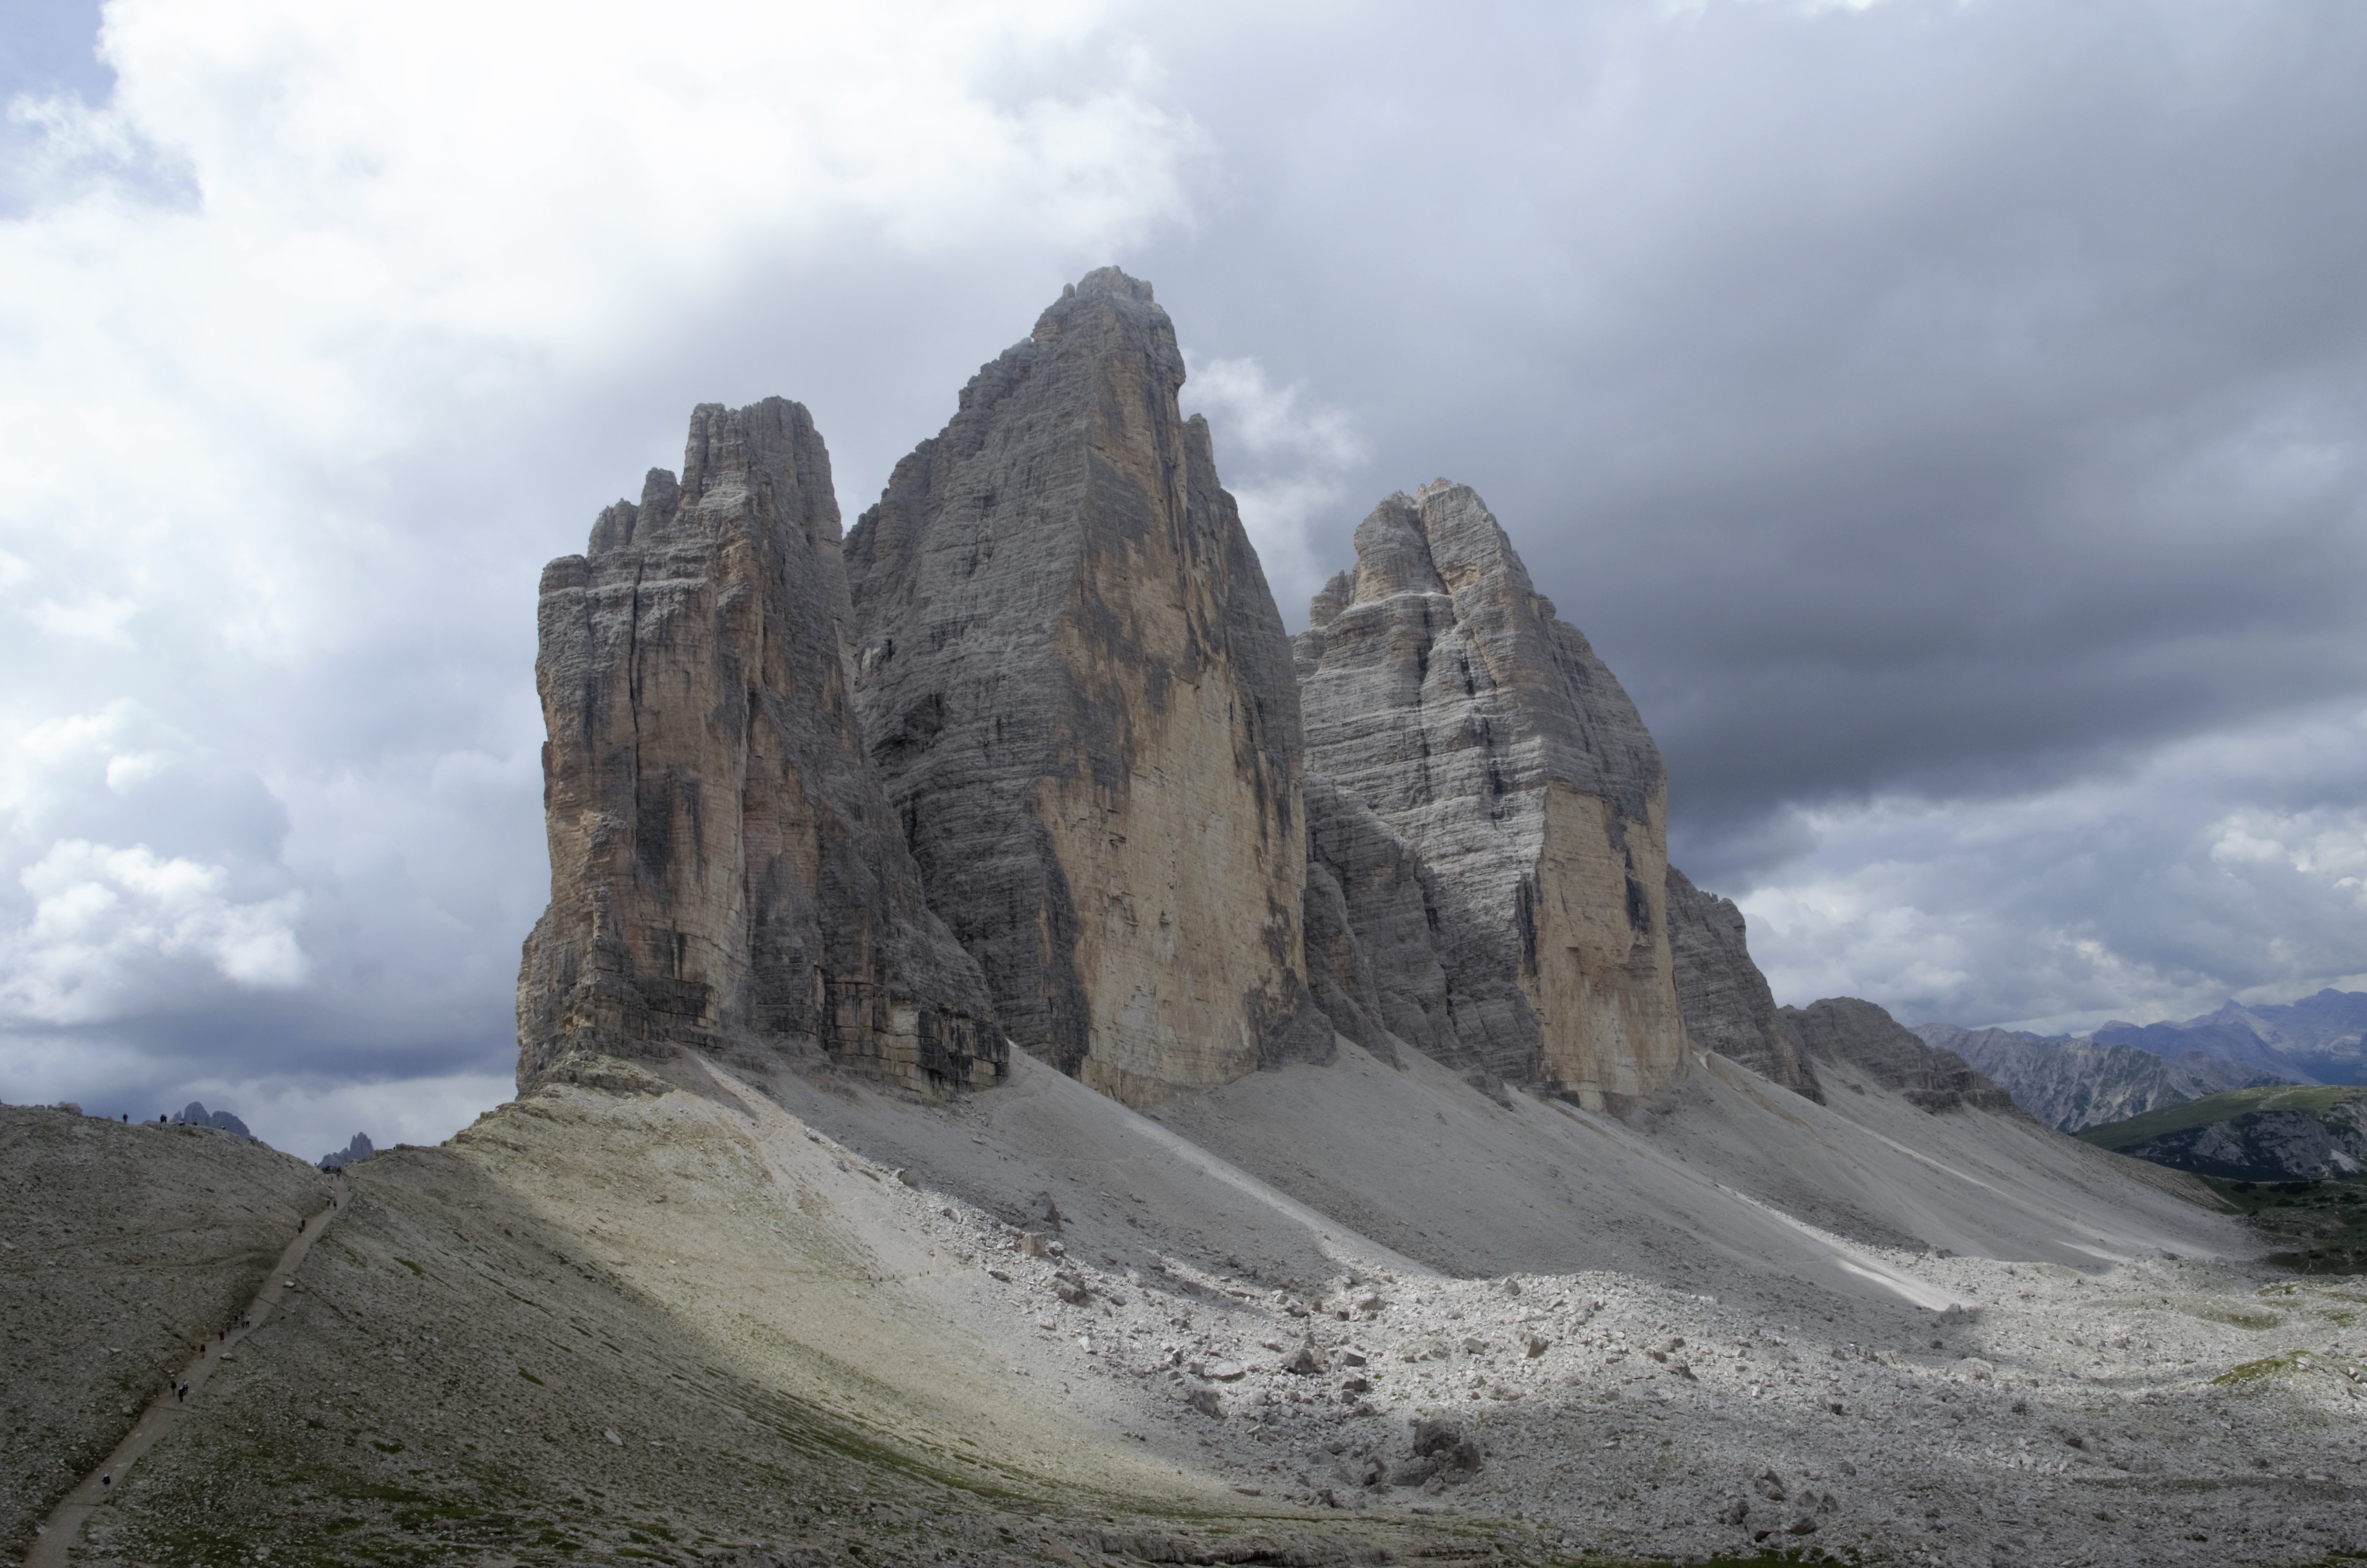
landscape, rock, mountain, view, valley, mountain range, formation, cliff, italy, terrain, national park, material, ridge, summit, geology, mountains, badlands, plateau, top, landform, the alps, tre cime di lavaredo, geographical feature, mountainous landforms